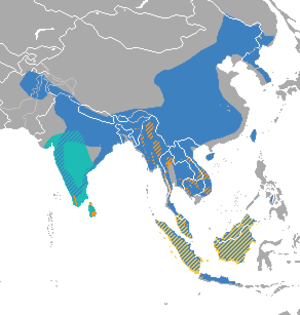
Prionailurus est un genre de félins de la sous-famille des félinés, que l'on trouve principalement en Asie du sud-est.